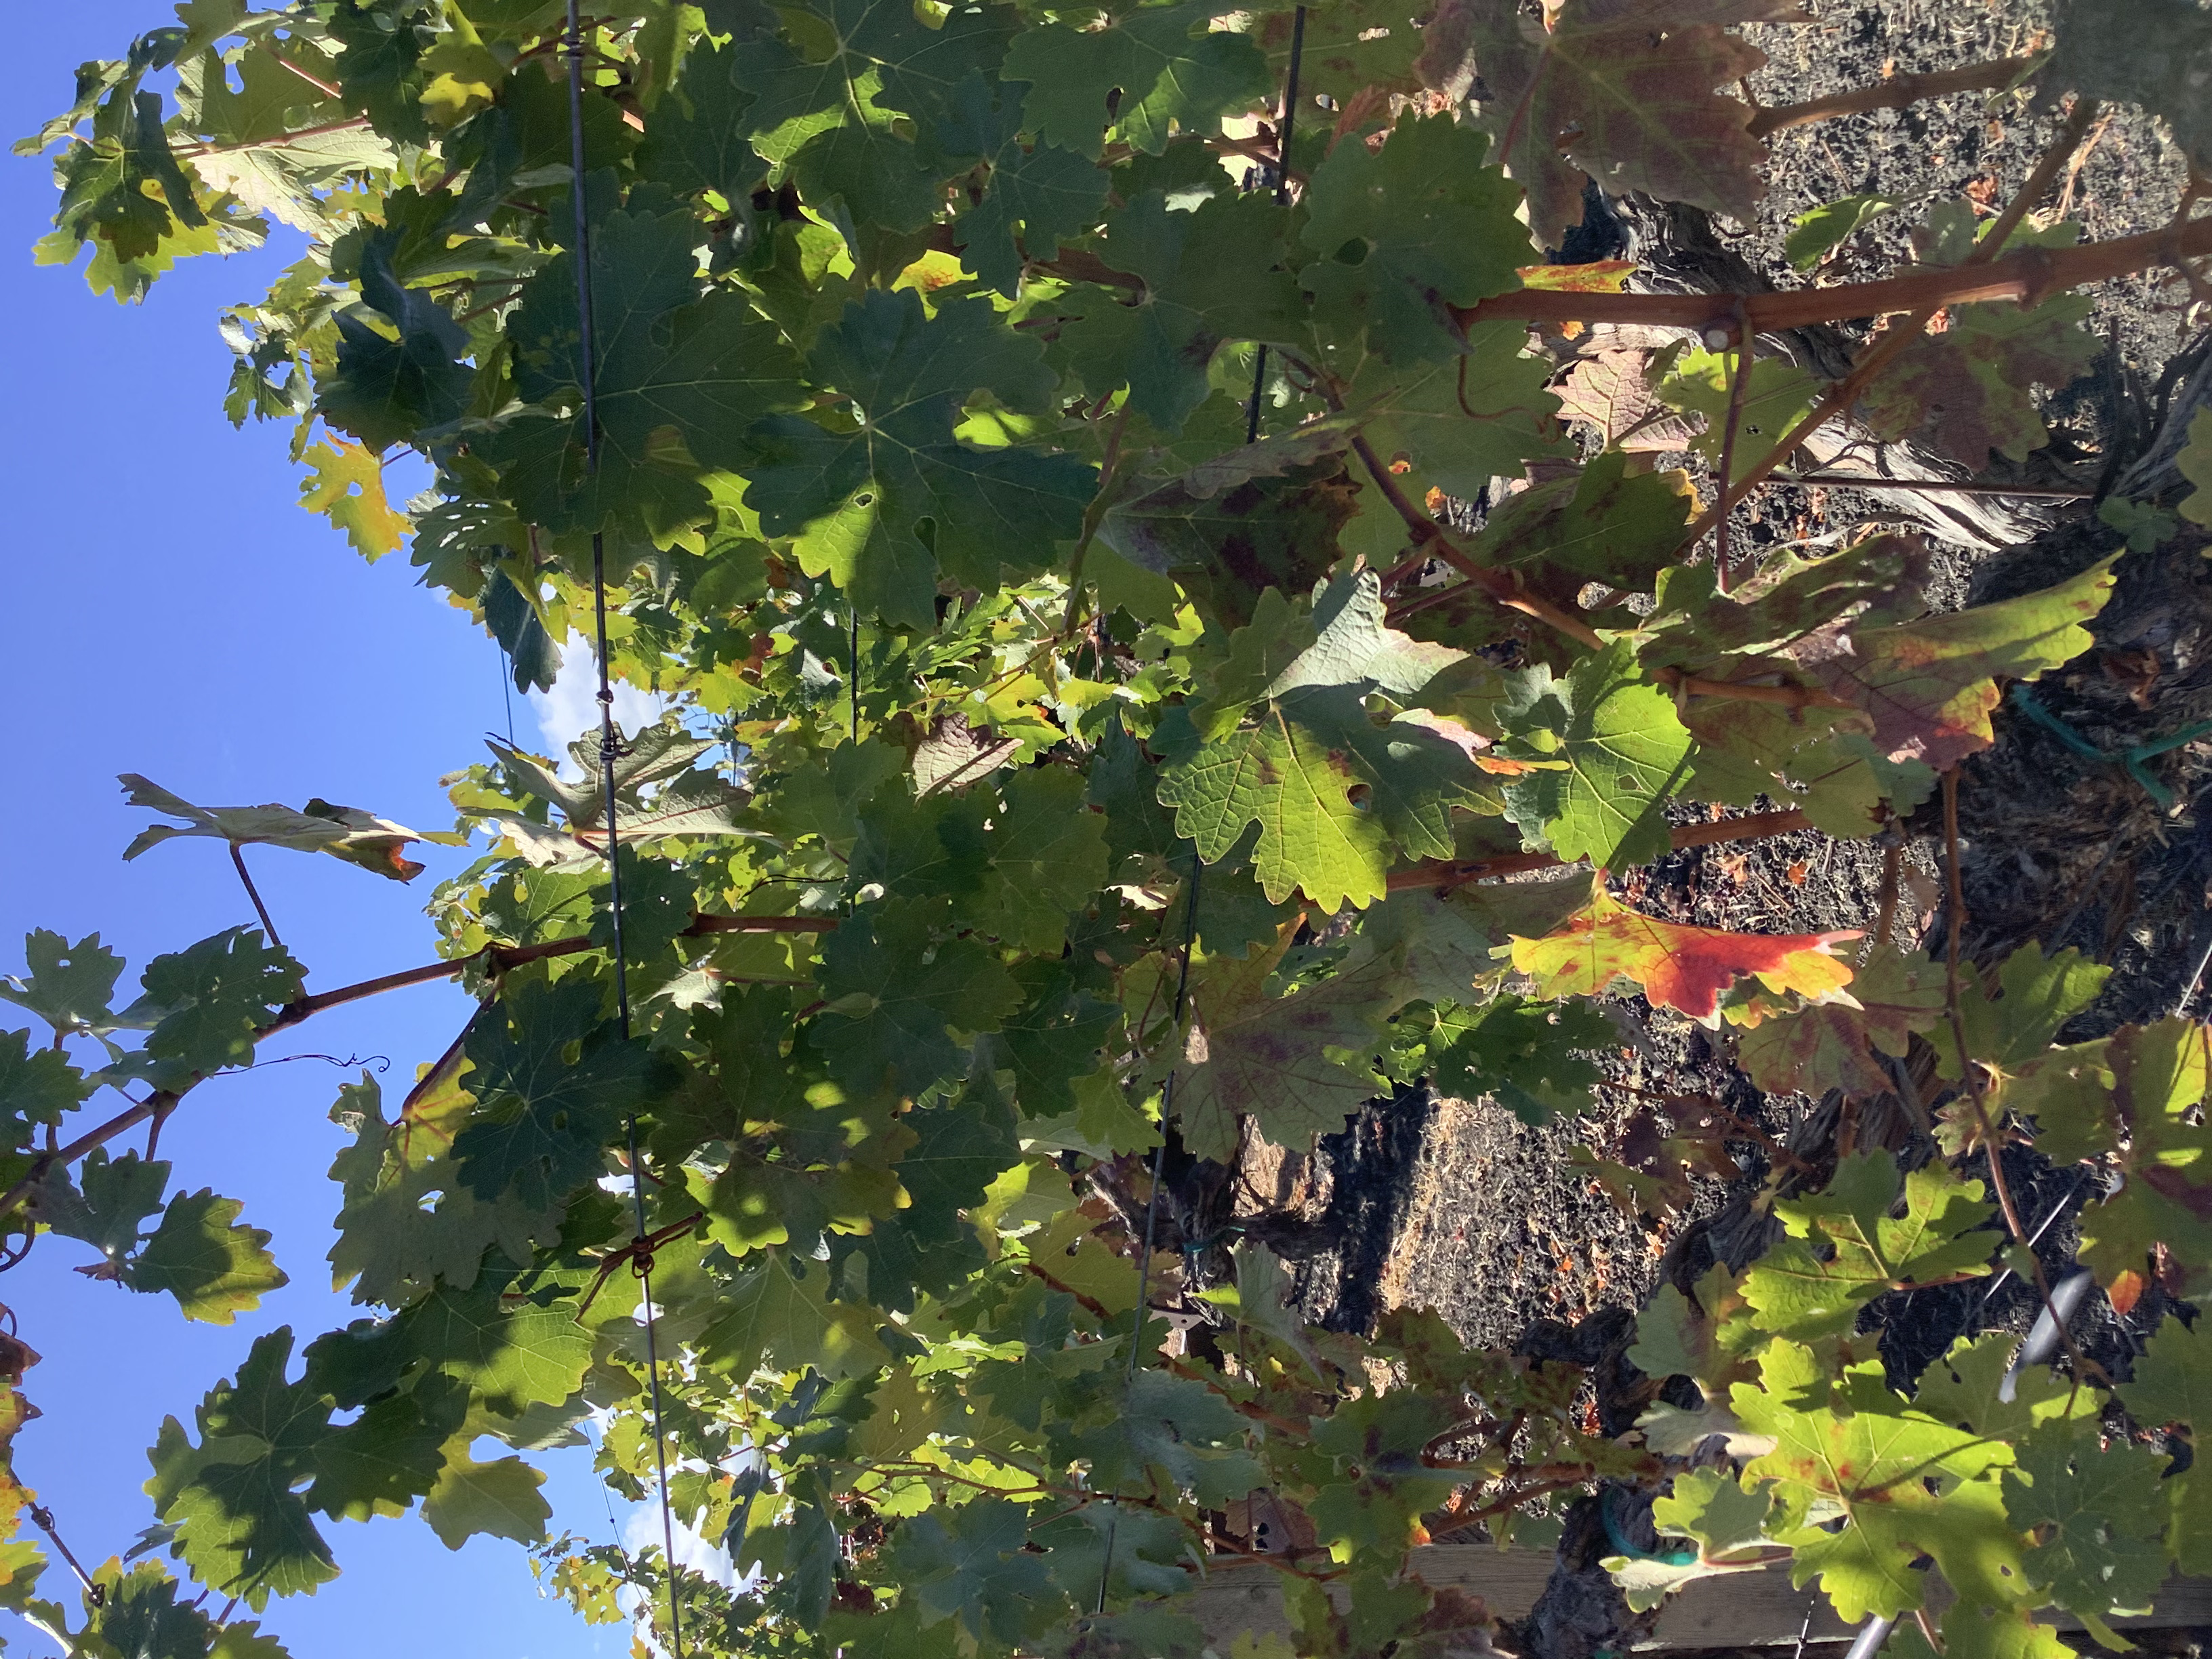
Label: Red Blotch